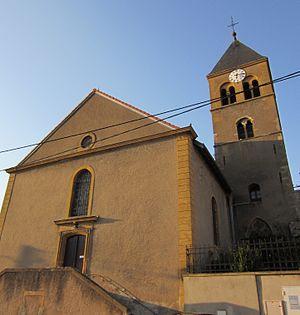
Vallières est un ancien petit village et une ancienne commune de Moselle de 273 hectares au pied des fortifications messines. La commune de Vallières-lès-Metz fusionne avec Metz en 1961 et devient un grand quartier d’habitat résidentiel situé au nord-est de la ville : 94 % des constructions datent d’après 1949. Il a été associé aux Bordes, ancien secteur annexe de la commune de Borny, pour former le quartier actuel de Vallières-Les Bordes s'étendant sur 312 hectares.
L’église Sainte-Lucie est un édifice de culte catholique dans le quartier de l’ancien village de Vallières, aujourd’hui intégré à Metz. Elle est consacrée à sainte Lucie, patronne des aveugles.
Cet article présente la liste des édifices religieux situés sur le territoire de la ville de Metz.